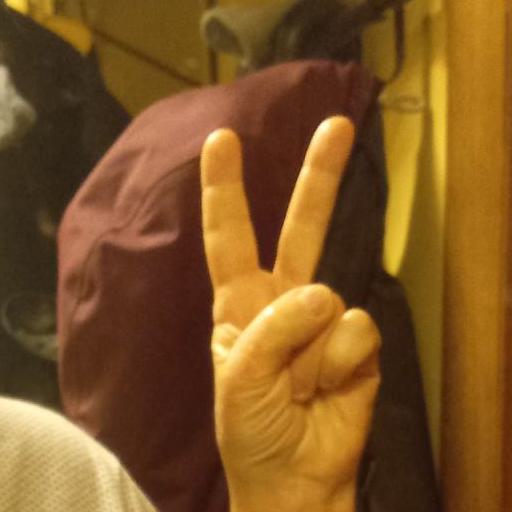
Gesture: peace